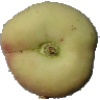
Label: peach_flat